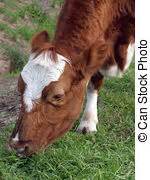
Label: cow